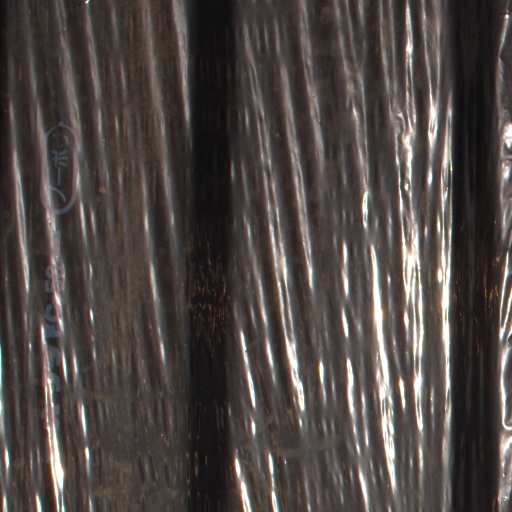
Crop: Jerusalem artichoke